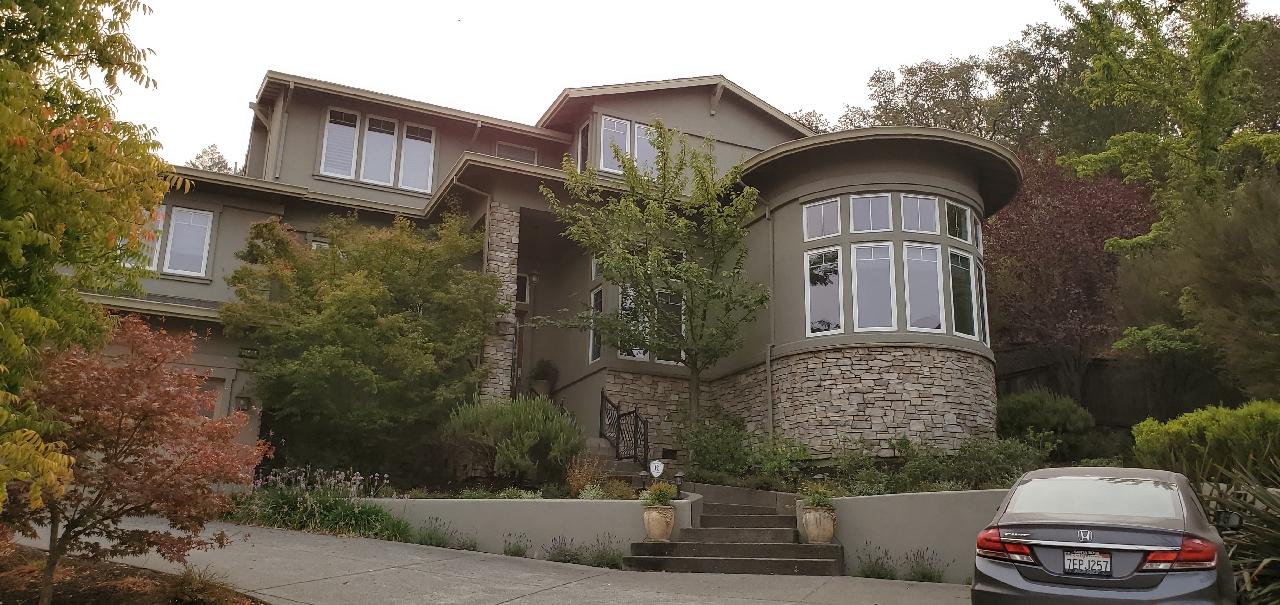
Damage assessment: no_damage